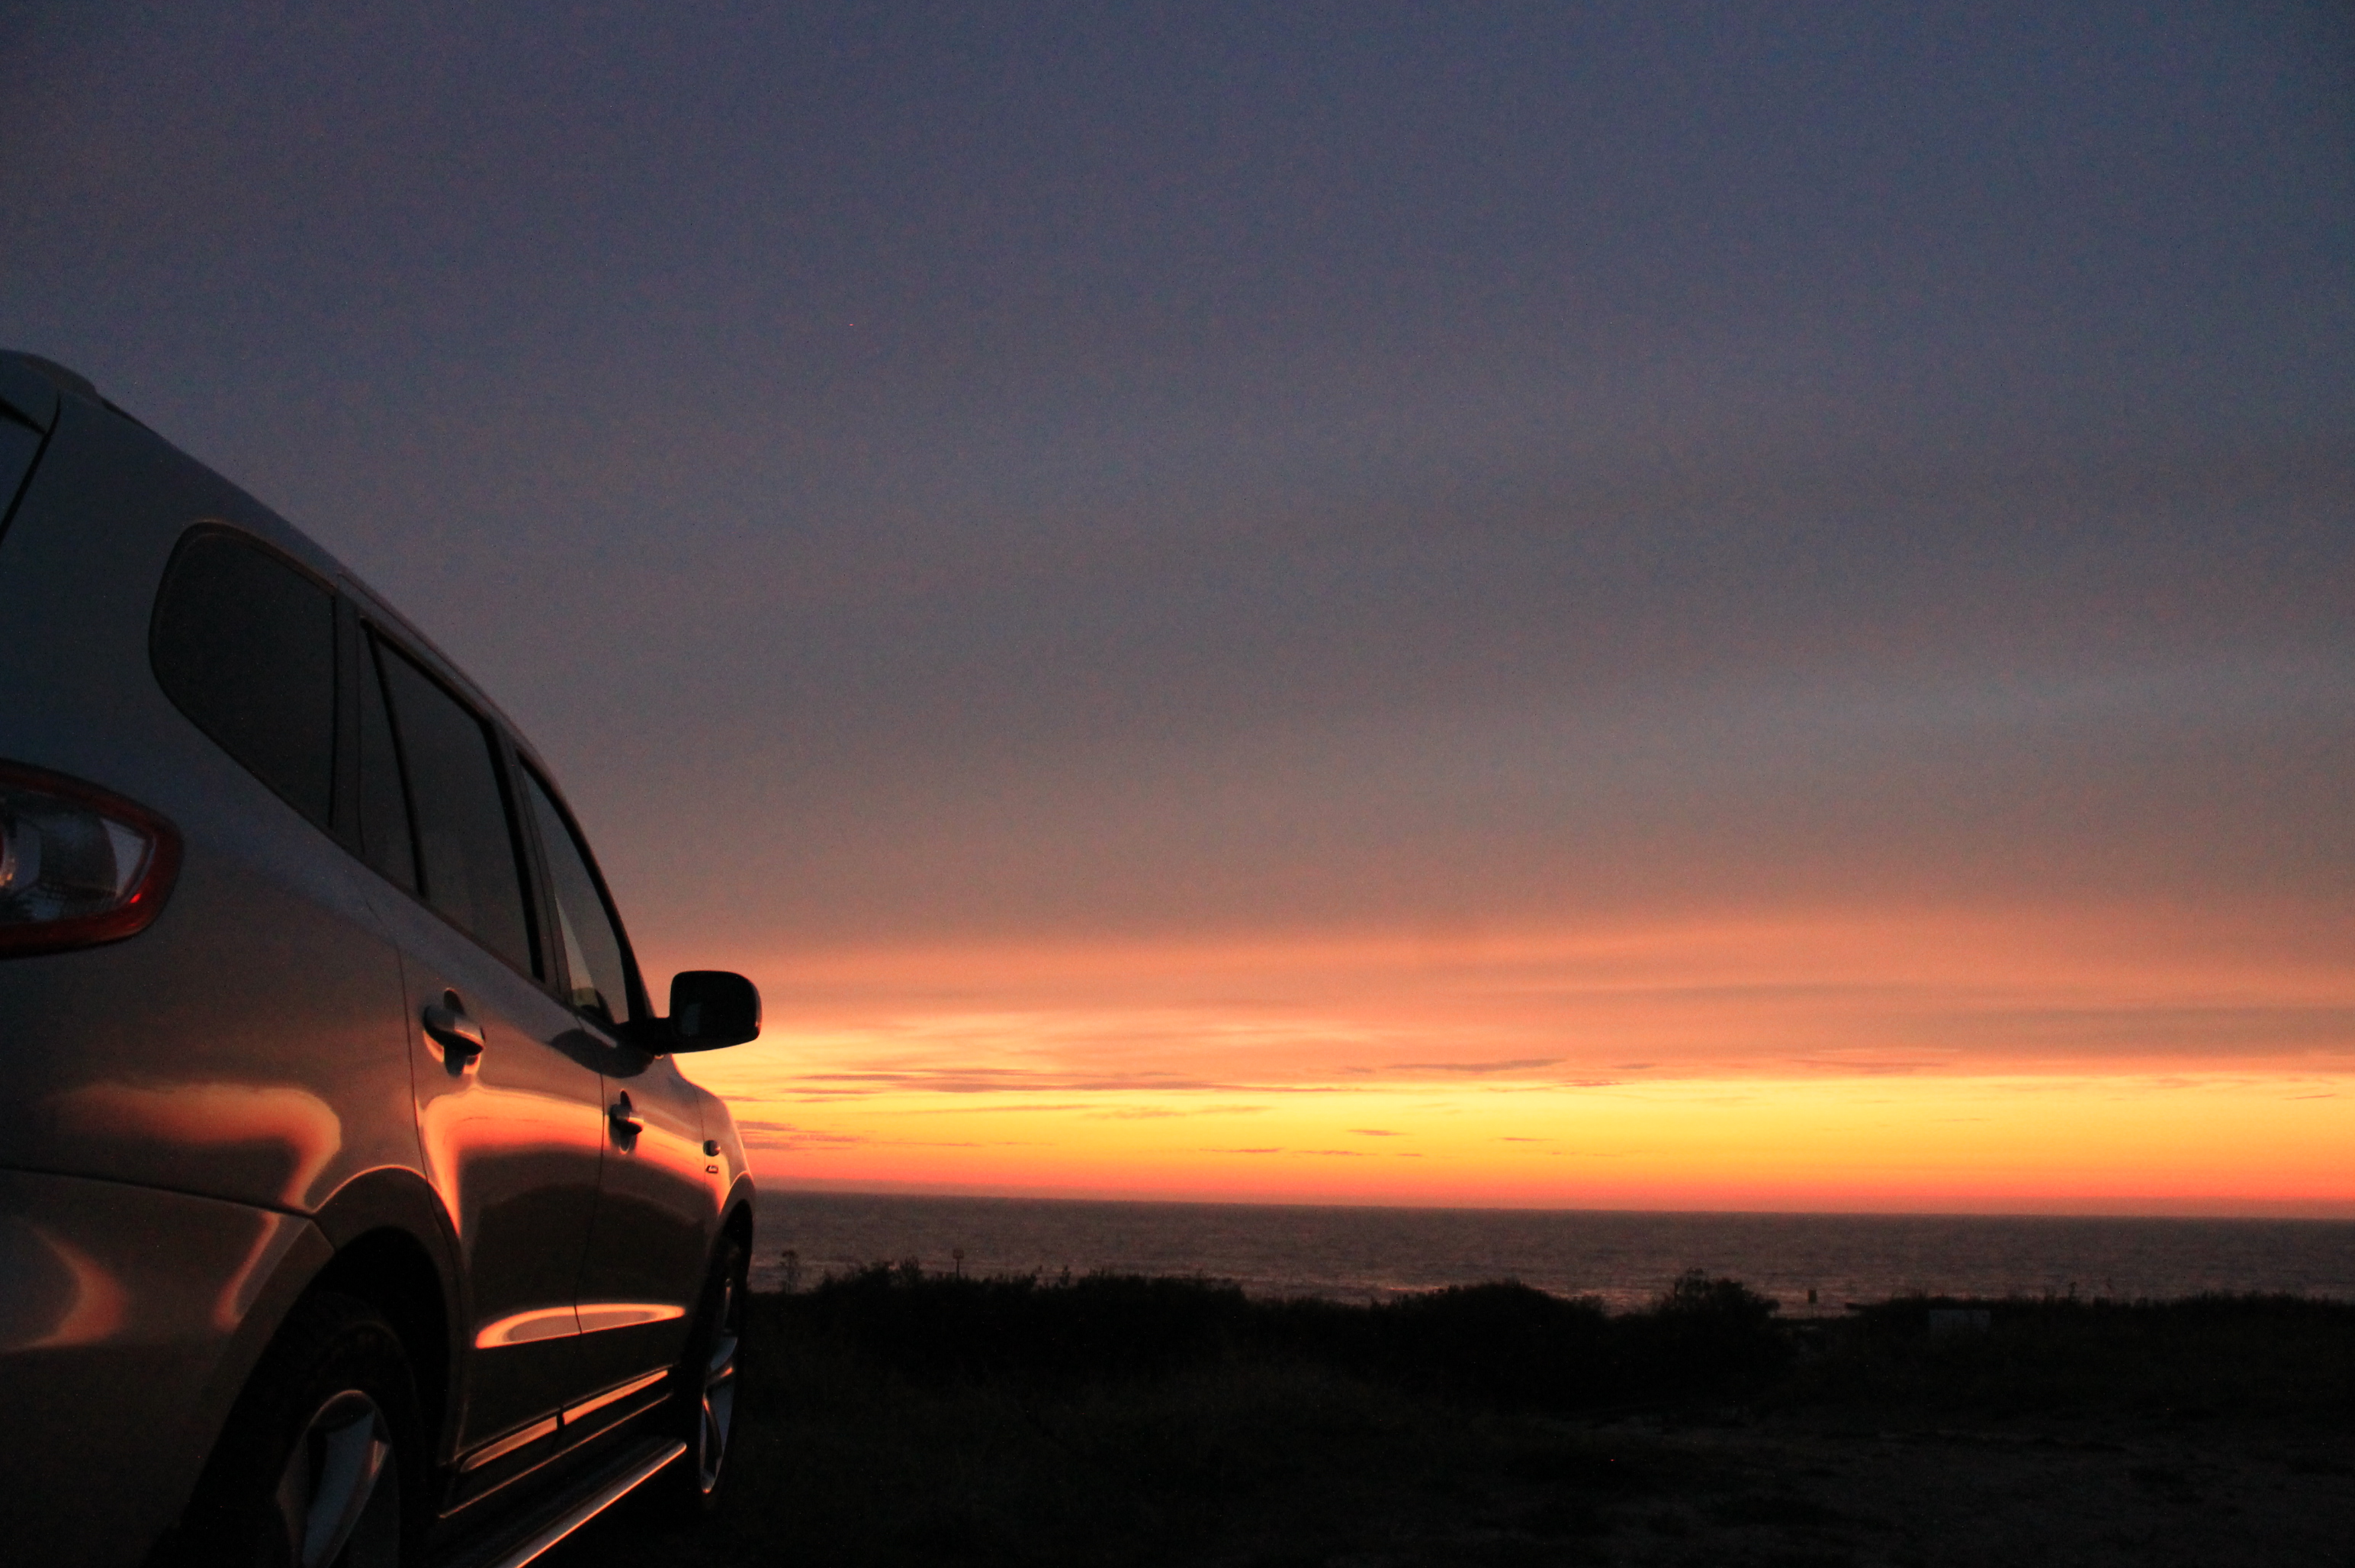
sunrise, sunset, car, dawn, dusk, evening, vehicle, romantic, roadtrip, hyundai, automobile make